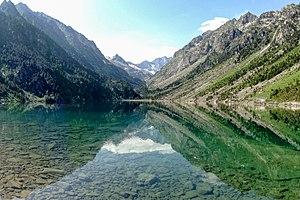
Lac de Gaube en été avec le Vignemale en arrière plan
Le lac de Gaube est un lac pyrénéen français, situé administrativement dans la commune de Cauterets dans le département des Hautes-Pyrénées en région Occitanie.